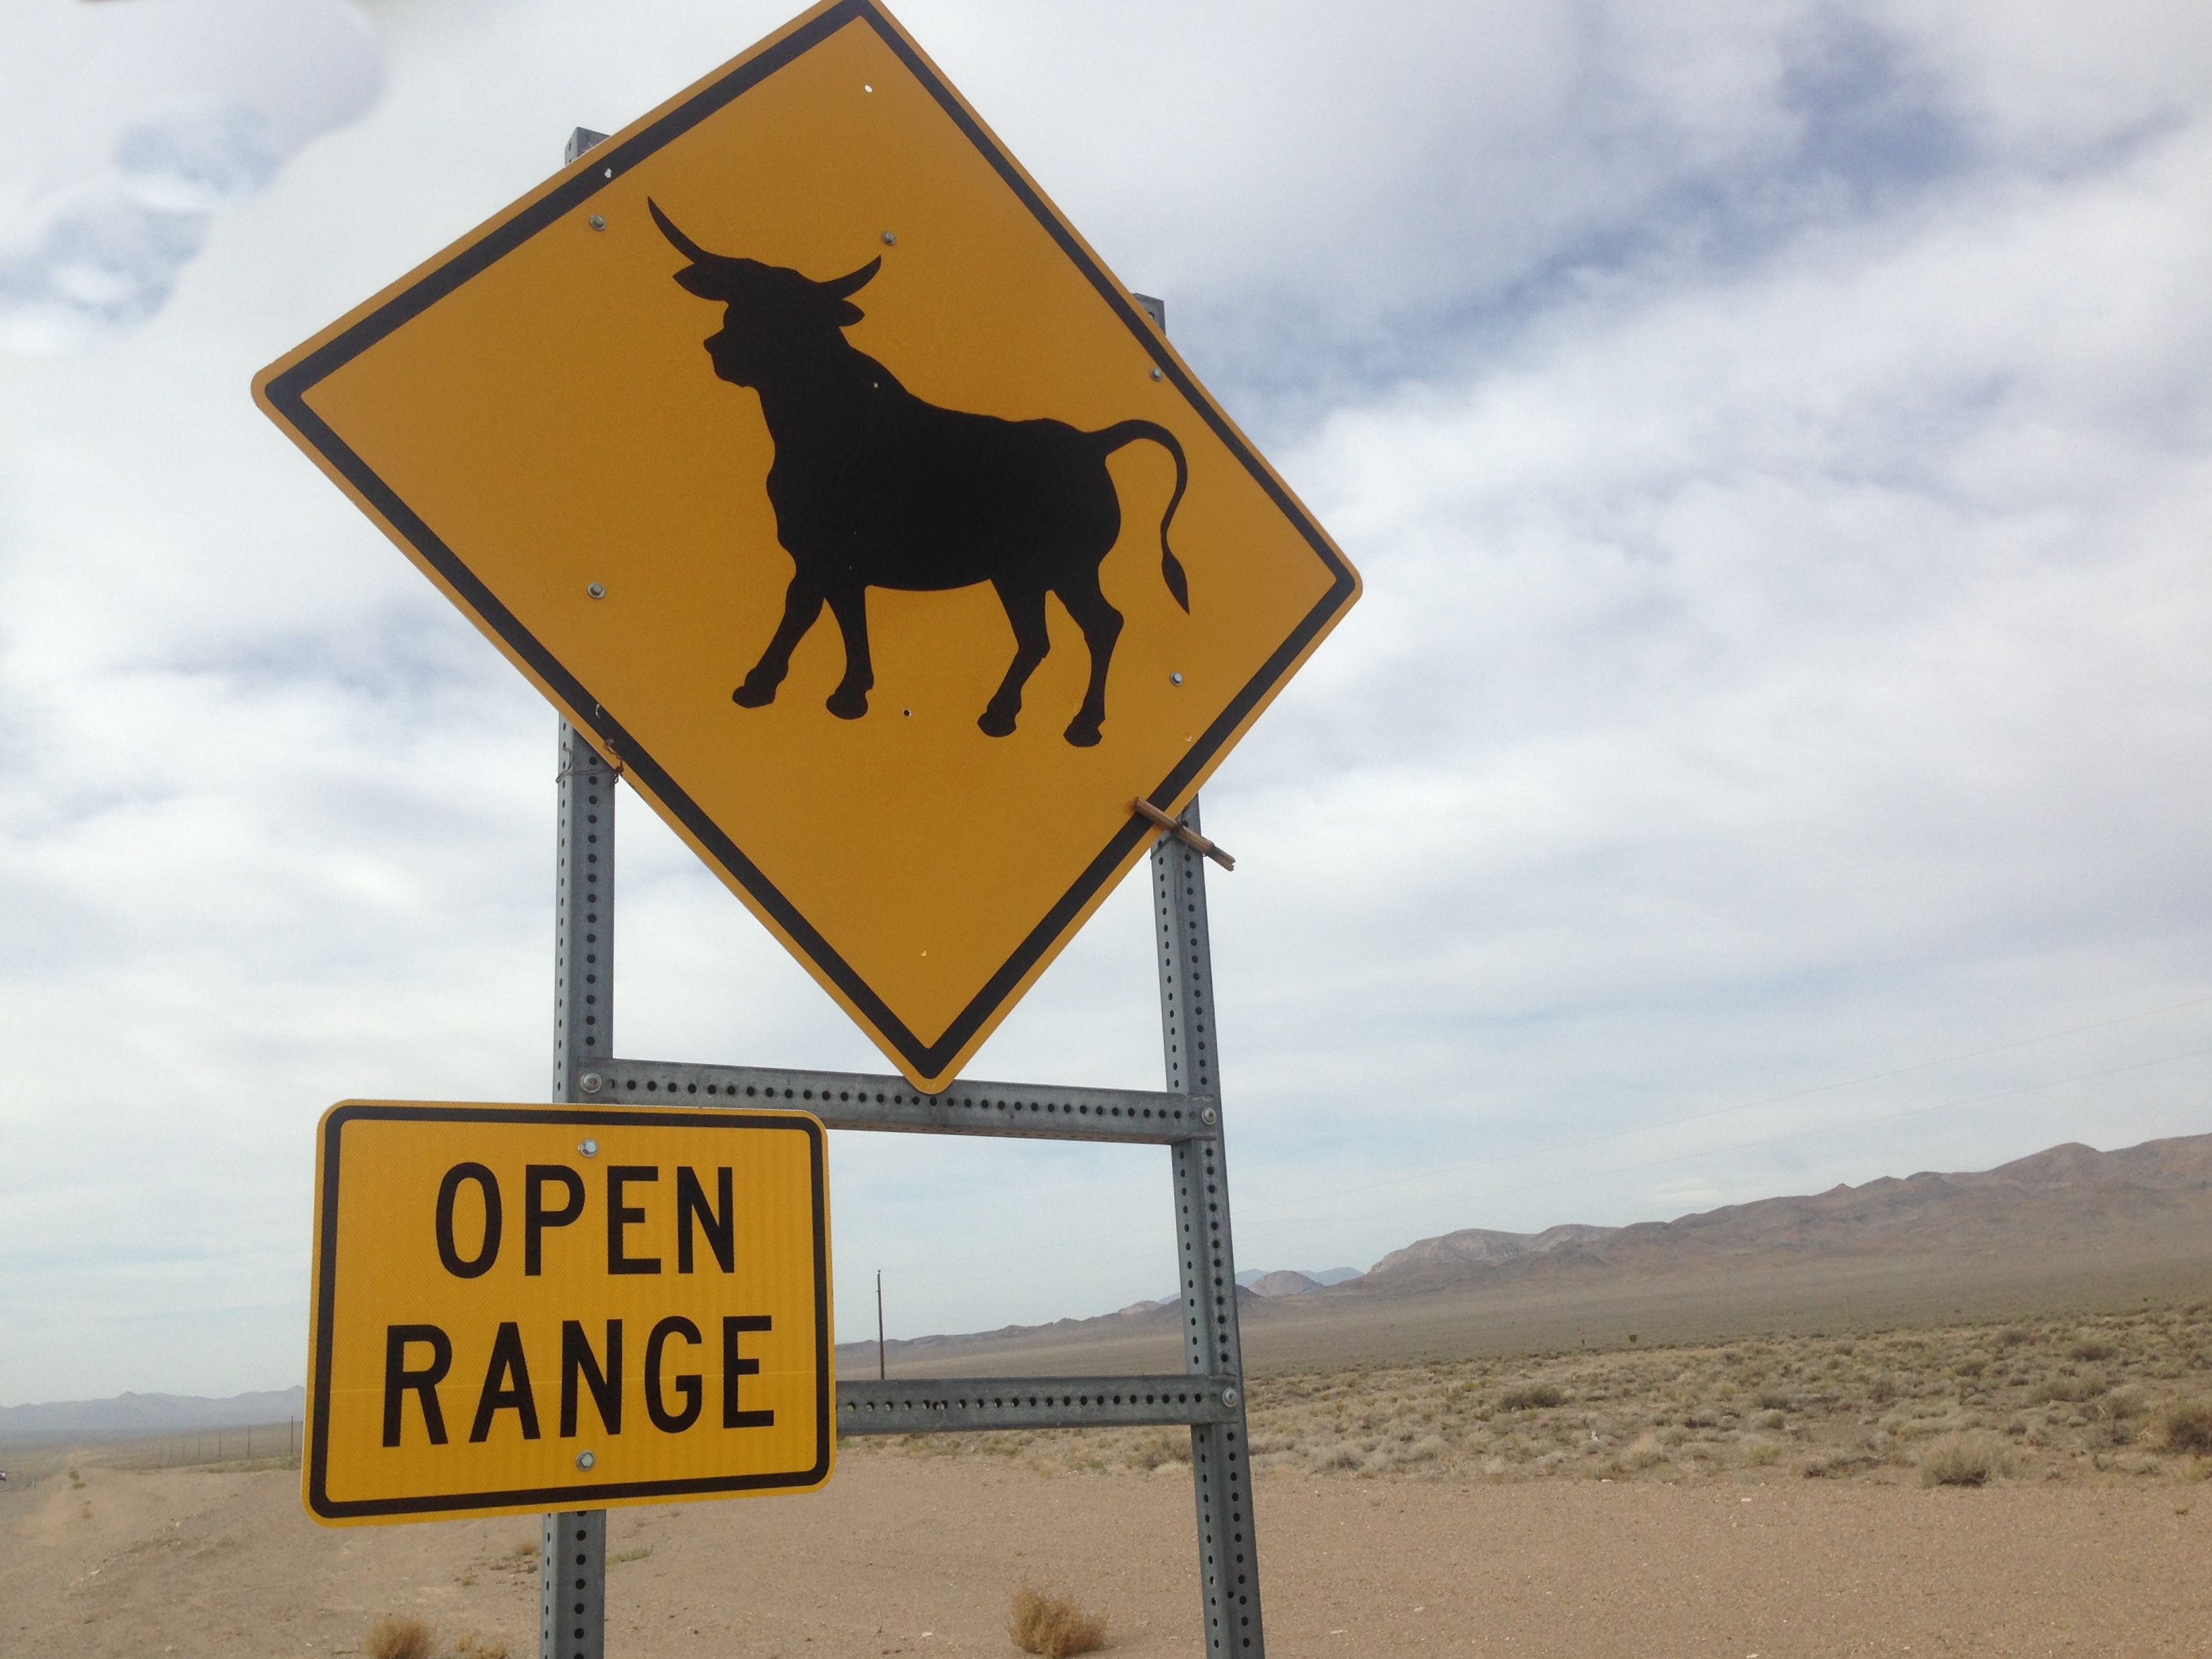
open, sign, street sign, signage, traffic sign